Spinous cell

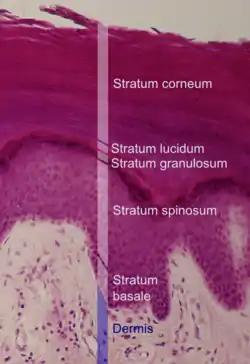
Histologic image showing a section of epidermis. Stratum spinosum labeled slightly below center.

Spinous cells are found in the superficial layers of the skin. They are found in the stratum spinosum (prickly layer, spinosum layer), which lies above the stratum basale (basal layer) and below the stratum granulosum (granular layer) of the epidermis. The spinous cells are arranged several layers thick to form a net-like covering.